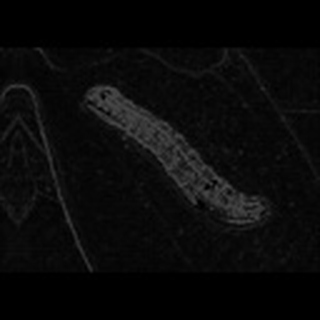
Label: cotton_army_worm